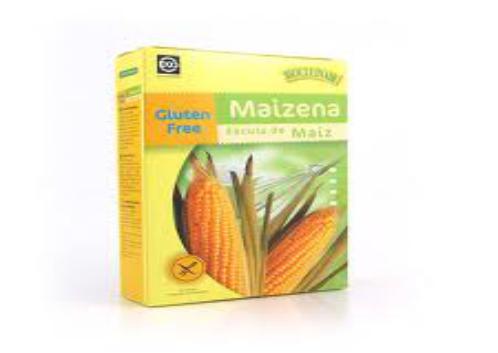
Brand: Maizena
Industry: Food